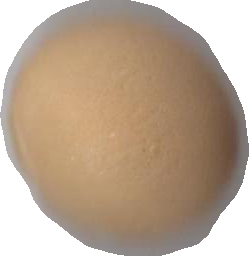
Variety: Grobogan